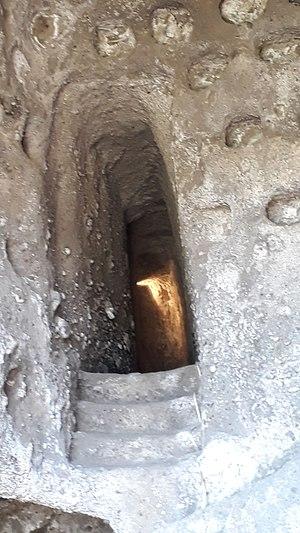
Ville souterraine, Orvieto, Italie.